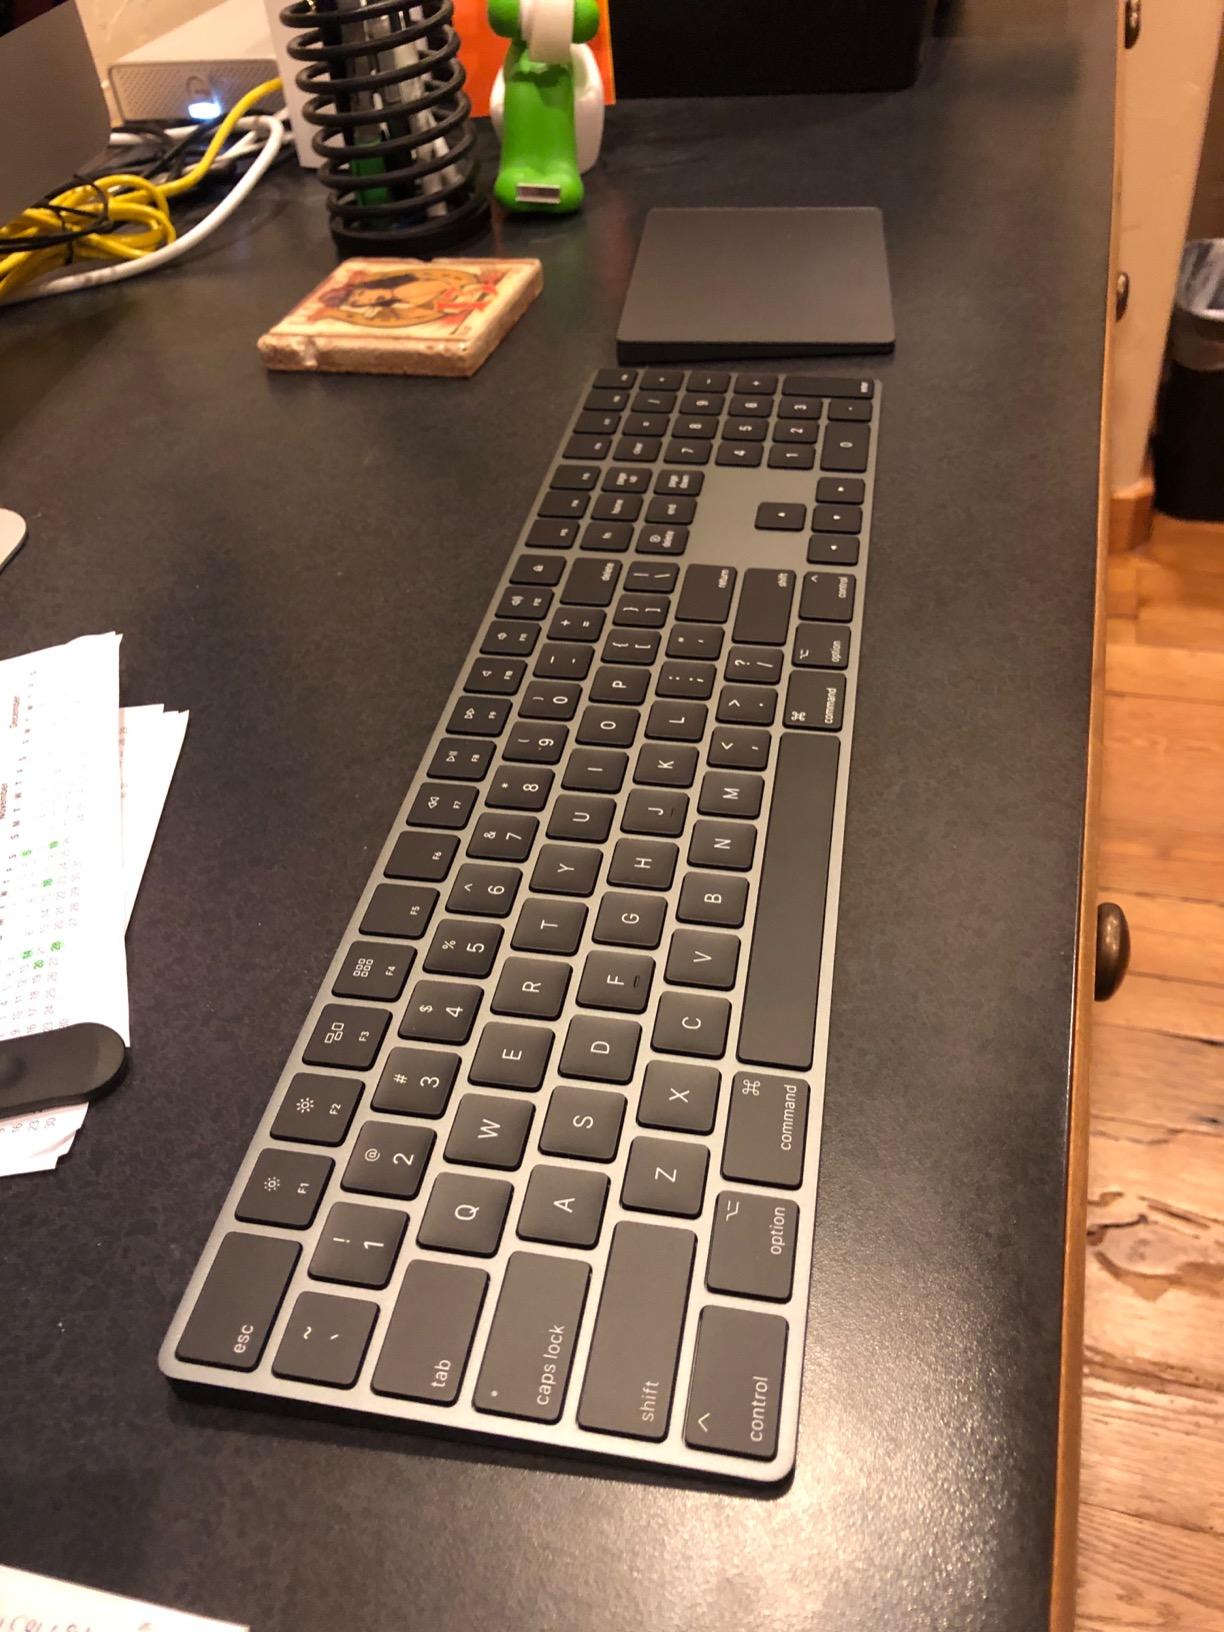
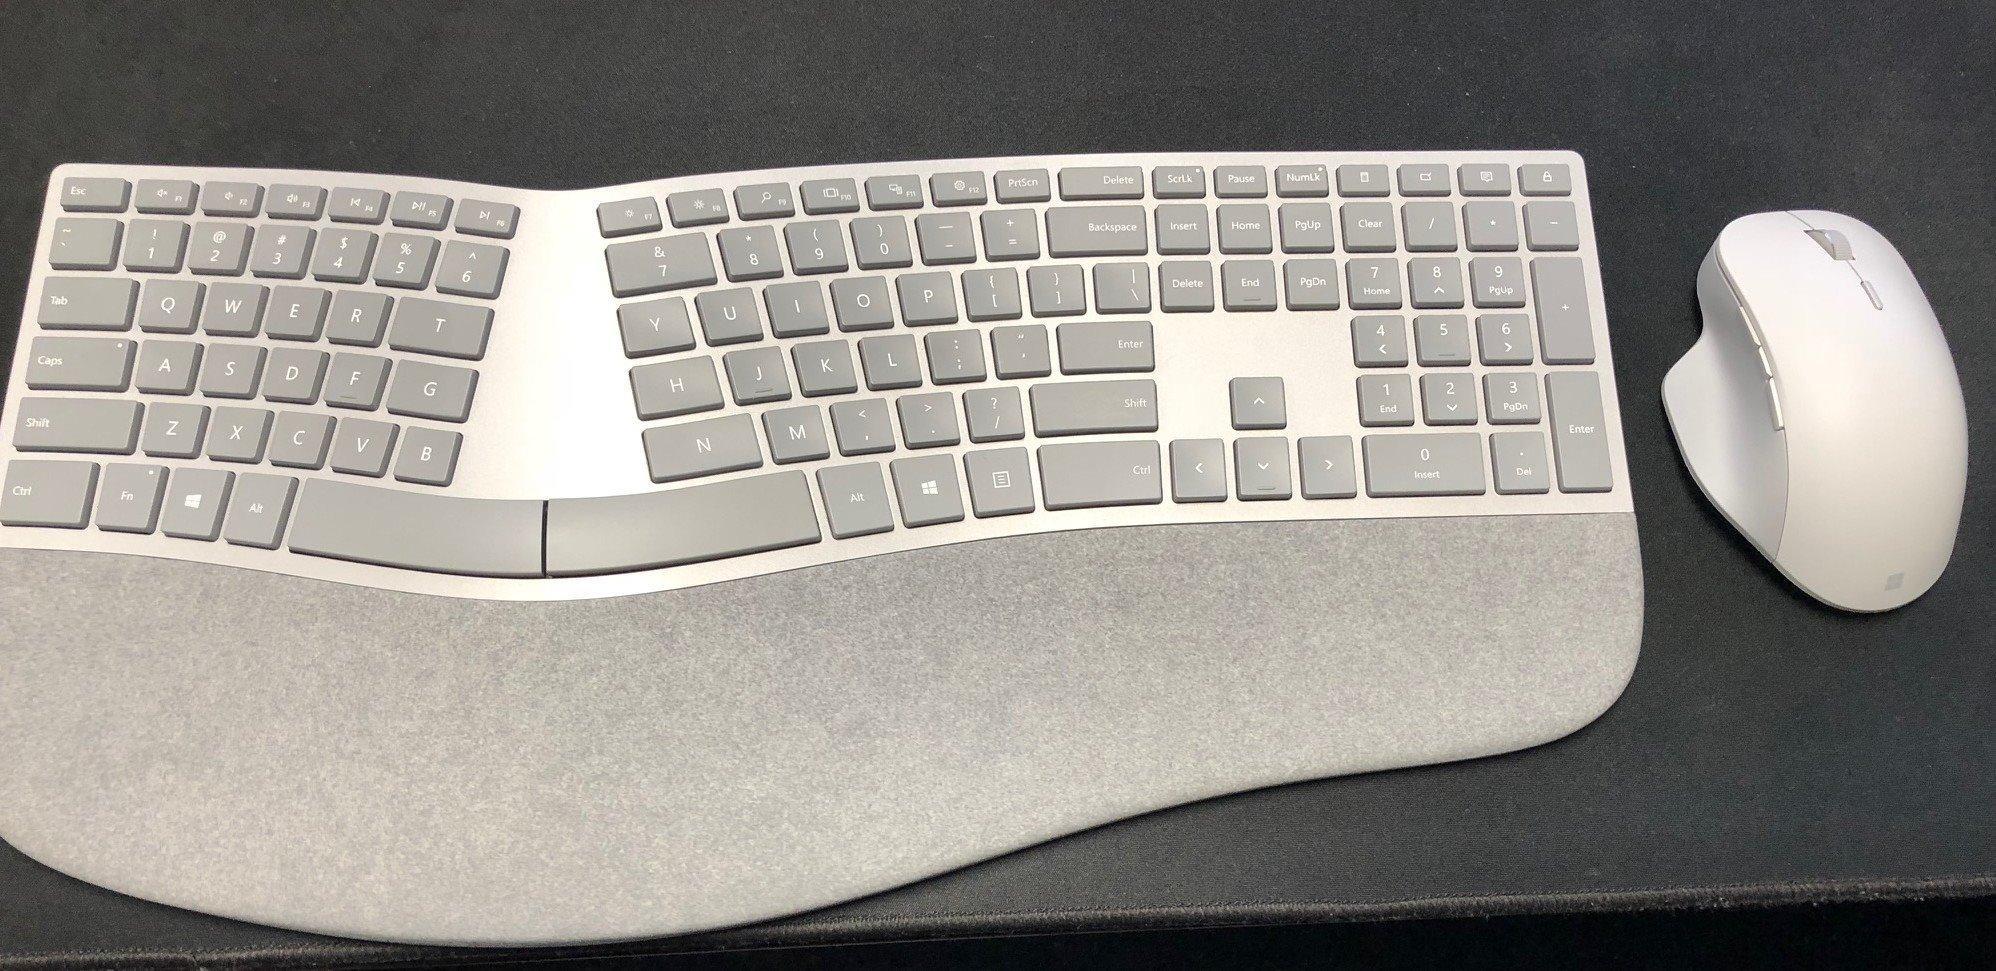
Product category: keyboard
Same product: no